Life in a Year

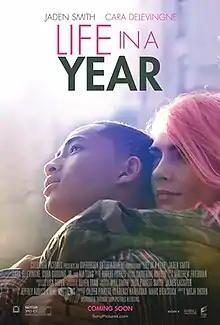
Promotional poster

Life in a Year is a 2020 American romantic drama film directed by Mitja Okorn, from a screenplay by Jeffrey Addiss and Will Matthews. The film stars Jaden Smith, Cara Delevingne, Cuba Gooding Jr., and Nia Long. Will Smith and Jada Pinkett Smith serve as executive producers under their Overbrook Entertainment banner.